Performo Toy Company

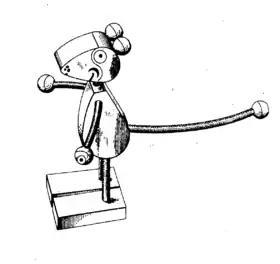
Performo Toy's Micky: August 17, 1926

Mickey Mouse is one of the most loved cartoon characters in the history of animation industry.